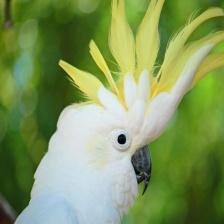
Species: COCKATOO
Scientific name: CACATUIDAE
ImageNet parent category: sulphur-crested_cockatoo